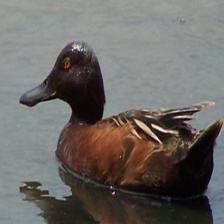
Species: CINNAMON TEAL
Scientific name: ANAS CYANOPTERA
ImageNet parent category: drake